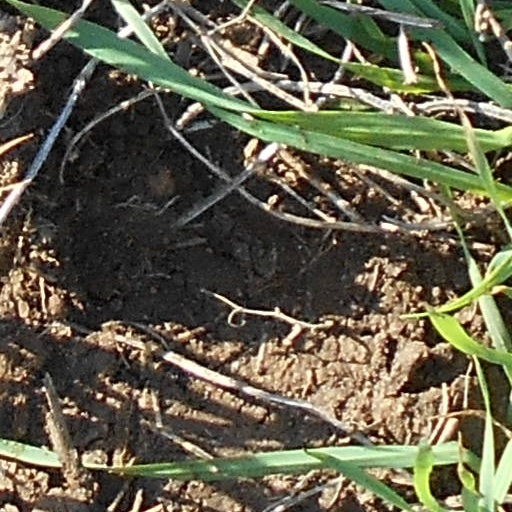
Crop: wheat